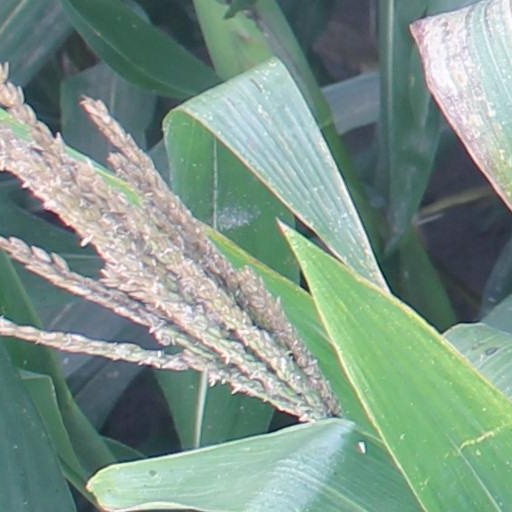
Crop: maize; corn